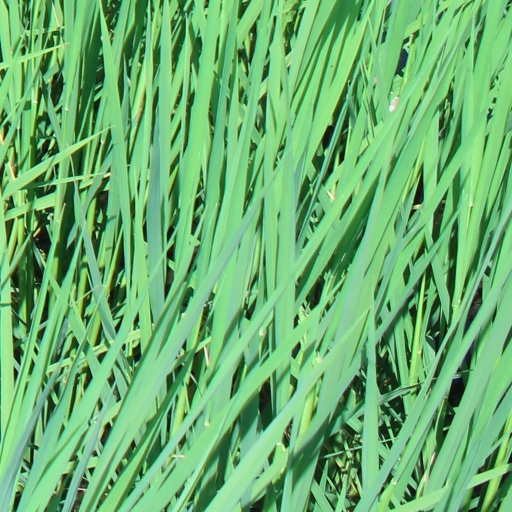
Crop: rice